Gesture

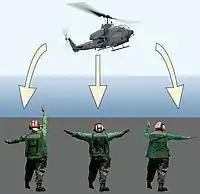
Military air marshallers use hand and body gestures to direct flight operations aboard aircraft carriers.

A gesture is a form of nonverbal communication or non-vocal communication in which visible bodily actions communicate particular messages, either in place of, or in conjunction with, speech. Gestures include movement of the hands, face, or other parts of the body. Gestures differ from physical non-verbal communication that does not communicate specific messages, such as purely expressive displays, proxemics, or displays of joint attention. Gestures allow individuals to communicate a variety of feelings and thoughts, from contempt and hostility to approval and affection, often together with body language in addition to words when they speak. Gesticulation and speech work independently of each other, but join to provide emphasis and meaning.